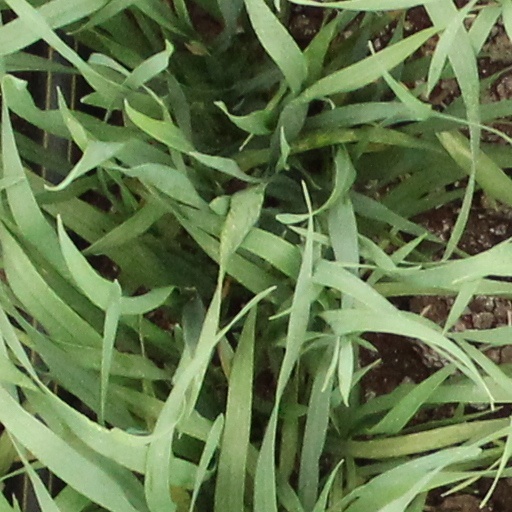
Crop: wheat